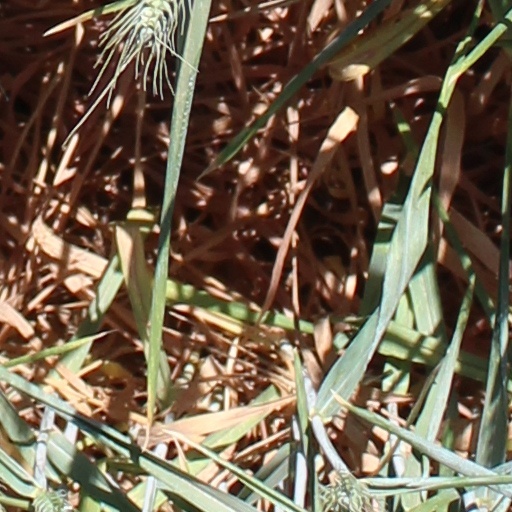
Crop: wheat